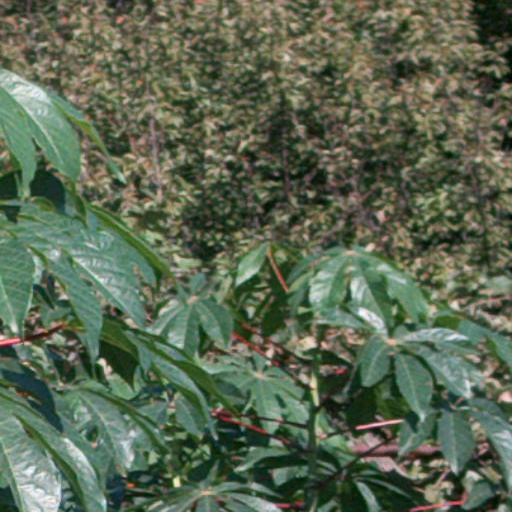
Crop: cassava